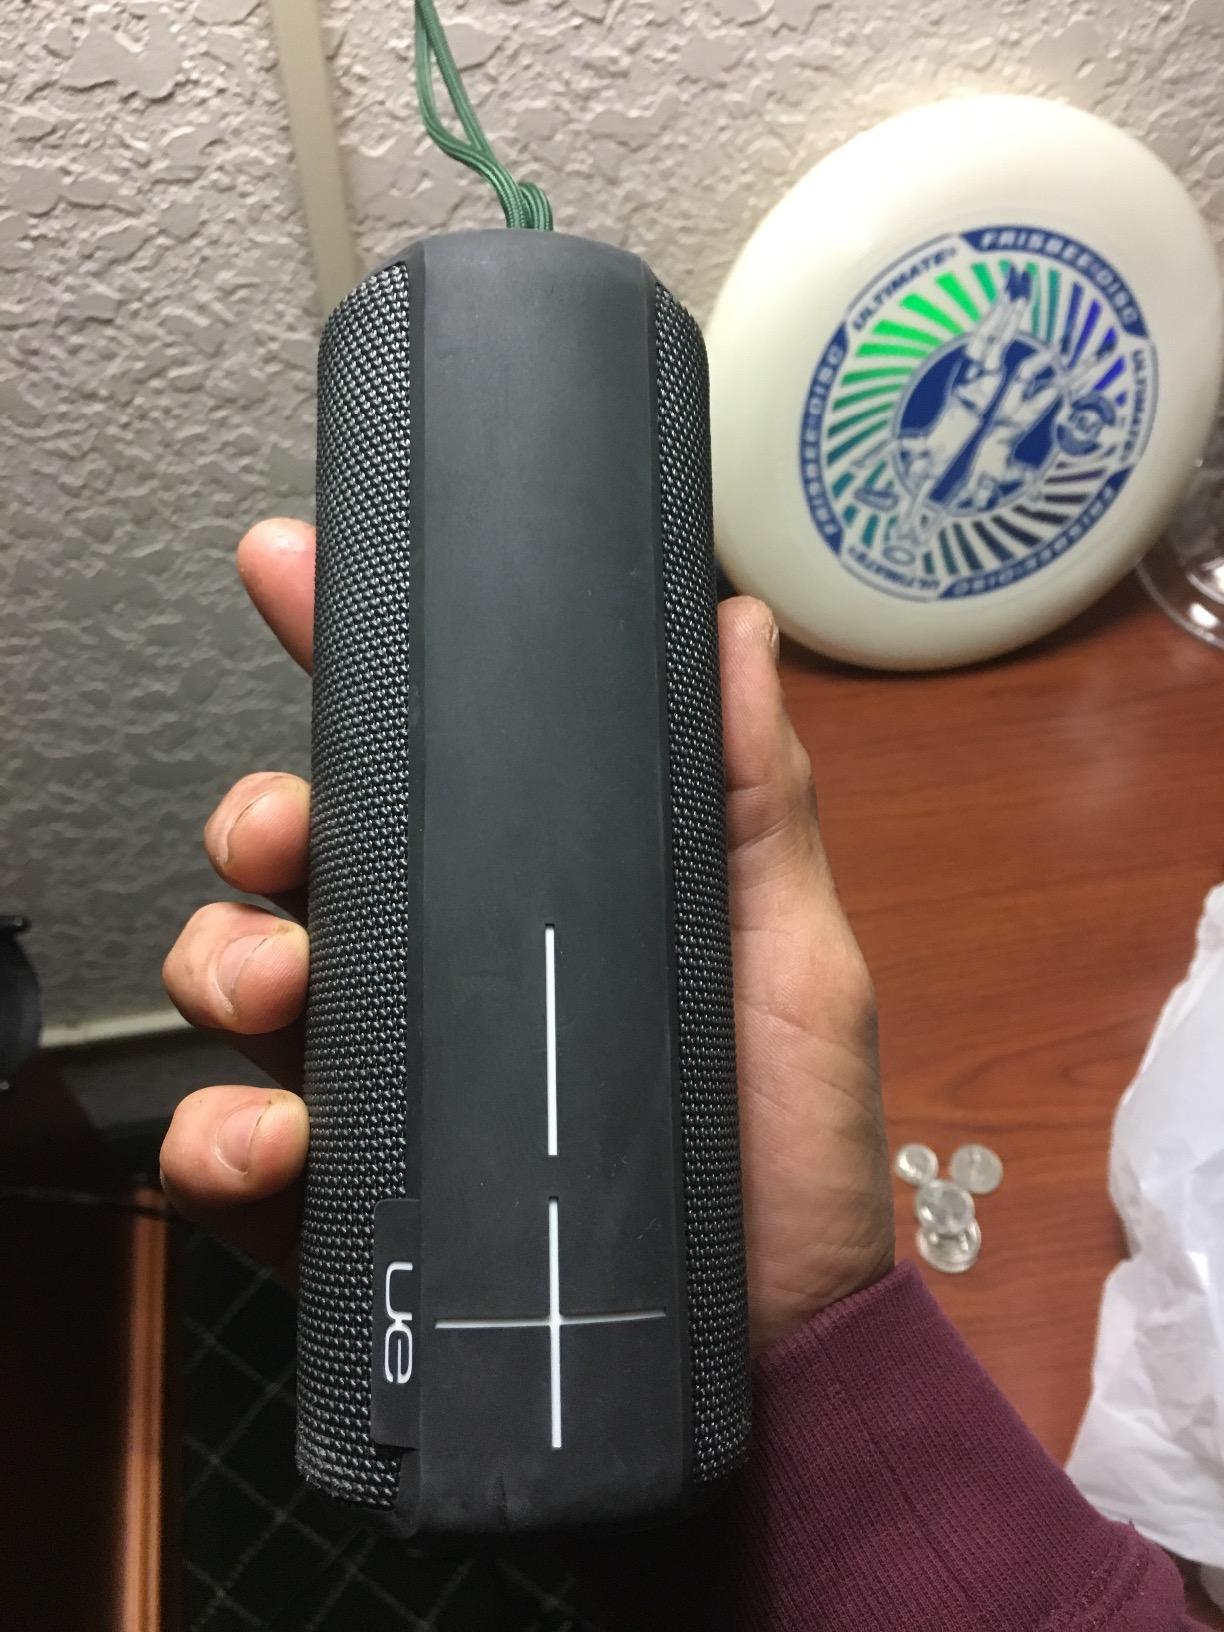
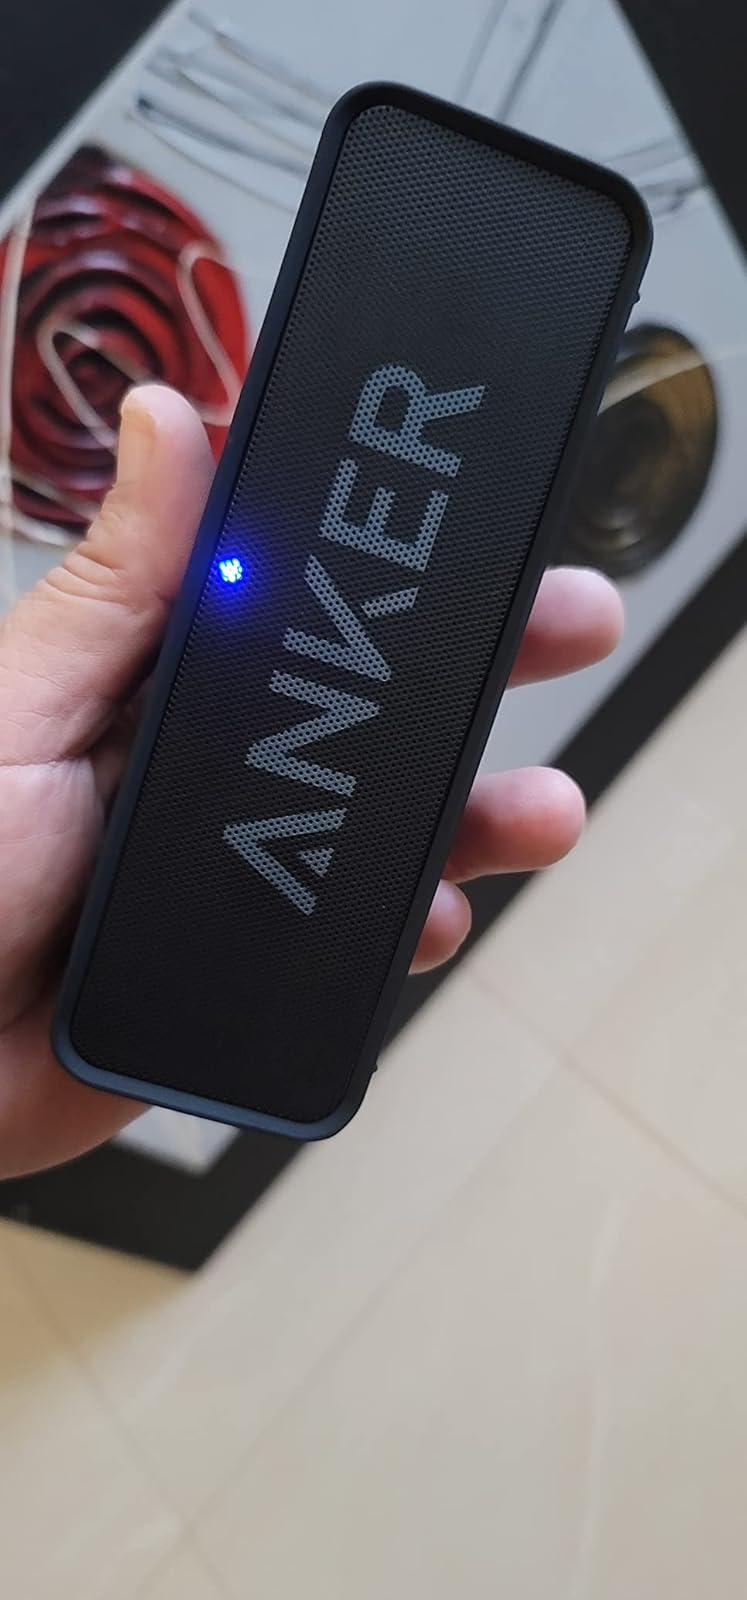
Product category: speaker
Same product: no